Northolt

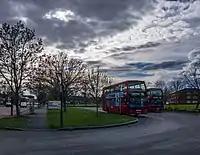
Bus stand of route 90 on Mandeville Road

While Northolt remained a rural, agricultural area in the 19th century, its population growth remained slow: